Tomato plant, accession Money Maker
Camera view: vertical (180 deg); turntable rotation: 240 degrees
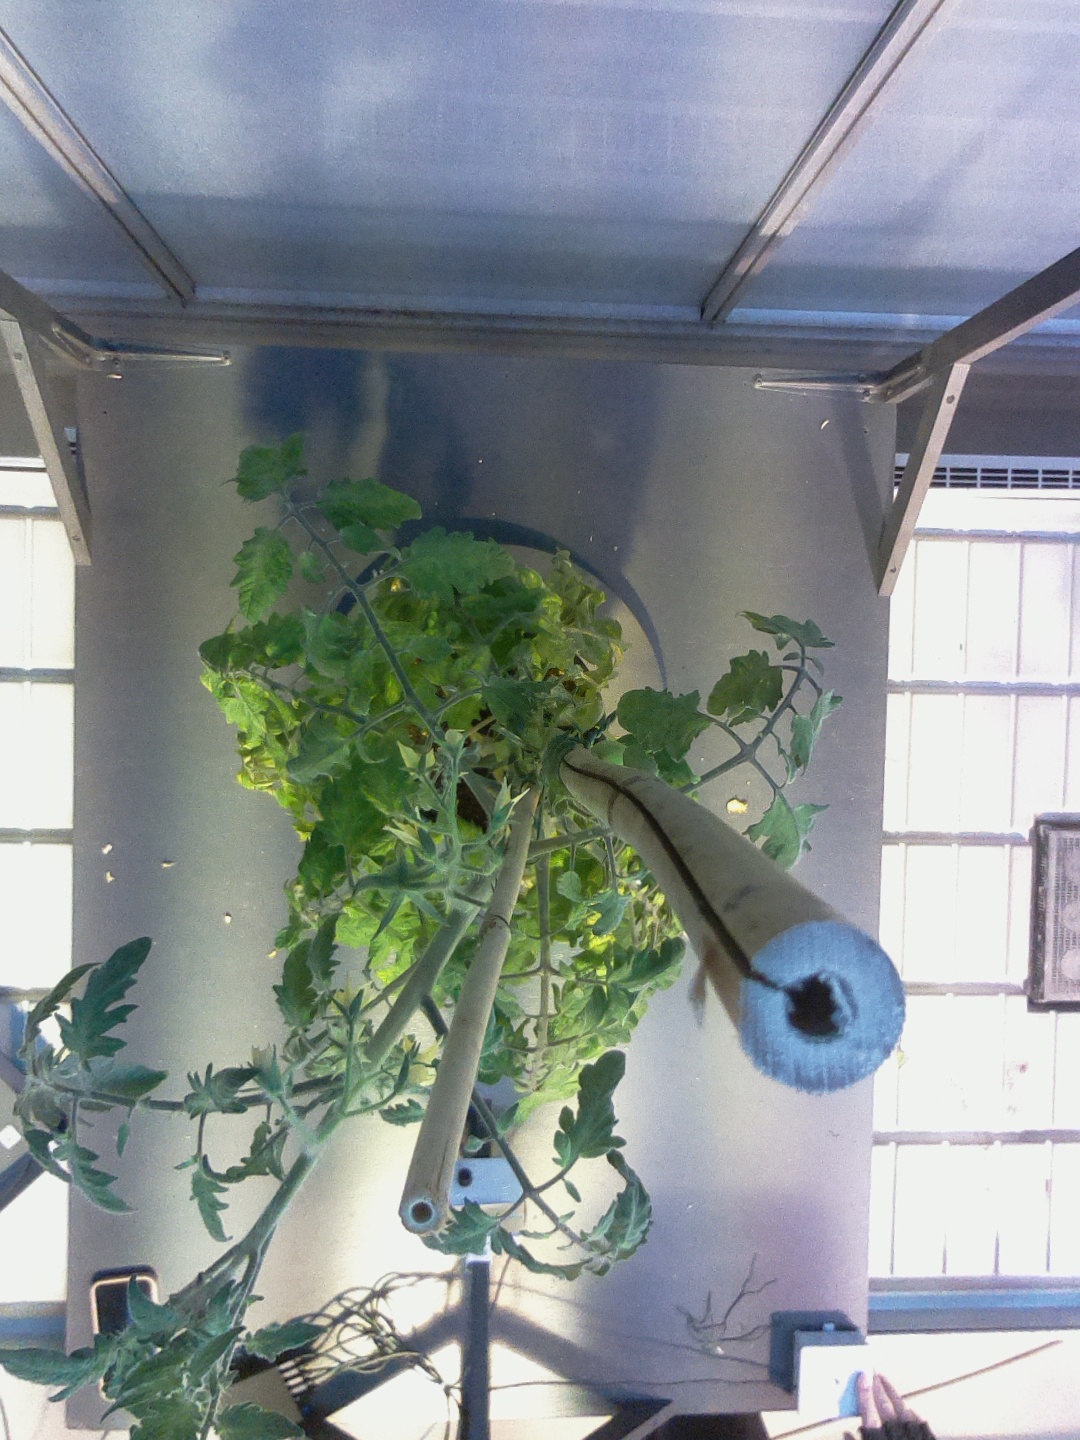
BBCH growth stage 73: 30%-40% of final fruit size